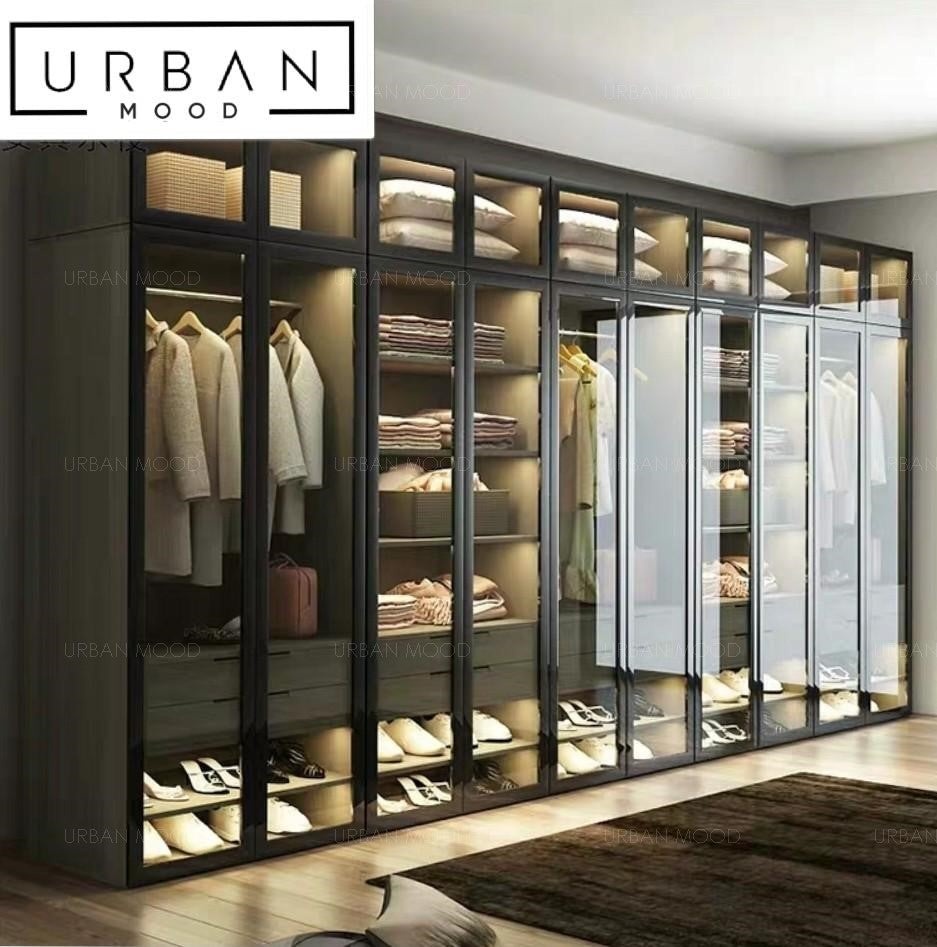
GLADYS Modern Glass Wardrobe
This contemporary armoire combines style and function. The wardrobe features a clean-lined structure crafted from MDF wood , and two or four tall casement doors in tinted glass. The doors open to reveal a variety of storage compartments for your closet needs, including an overhead shelf, hanger section, two tier drawers, and bottom open shelvings for shoes and boxes. The ensemble comes with LED backlight for better visibility at night, and a beautiful silhouette. Materials: MDF wood with ash grey veneer; 3C tempered glass
Brand: Wholesale Italy Furniture
Category: Furniture > Cabinets & Storage > Closets > Walk-In Closets